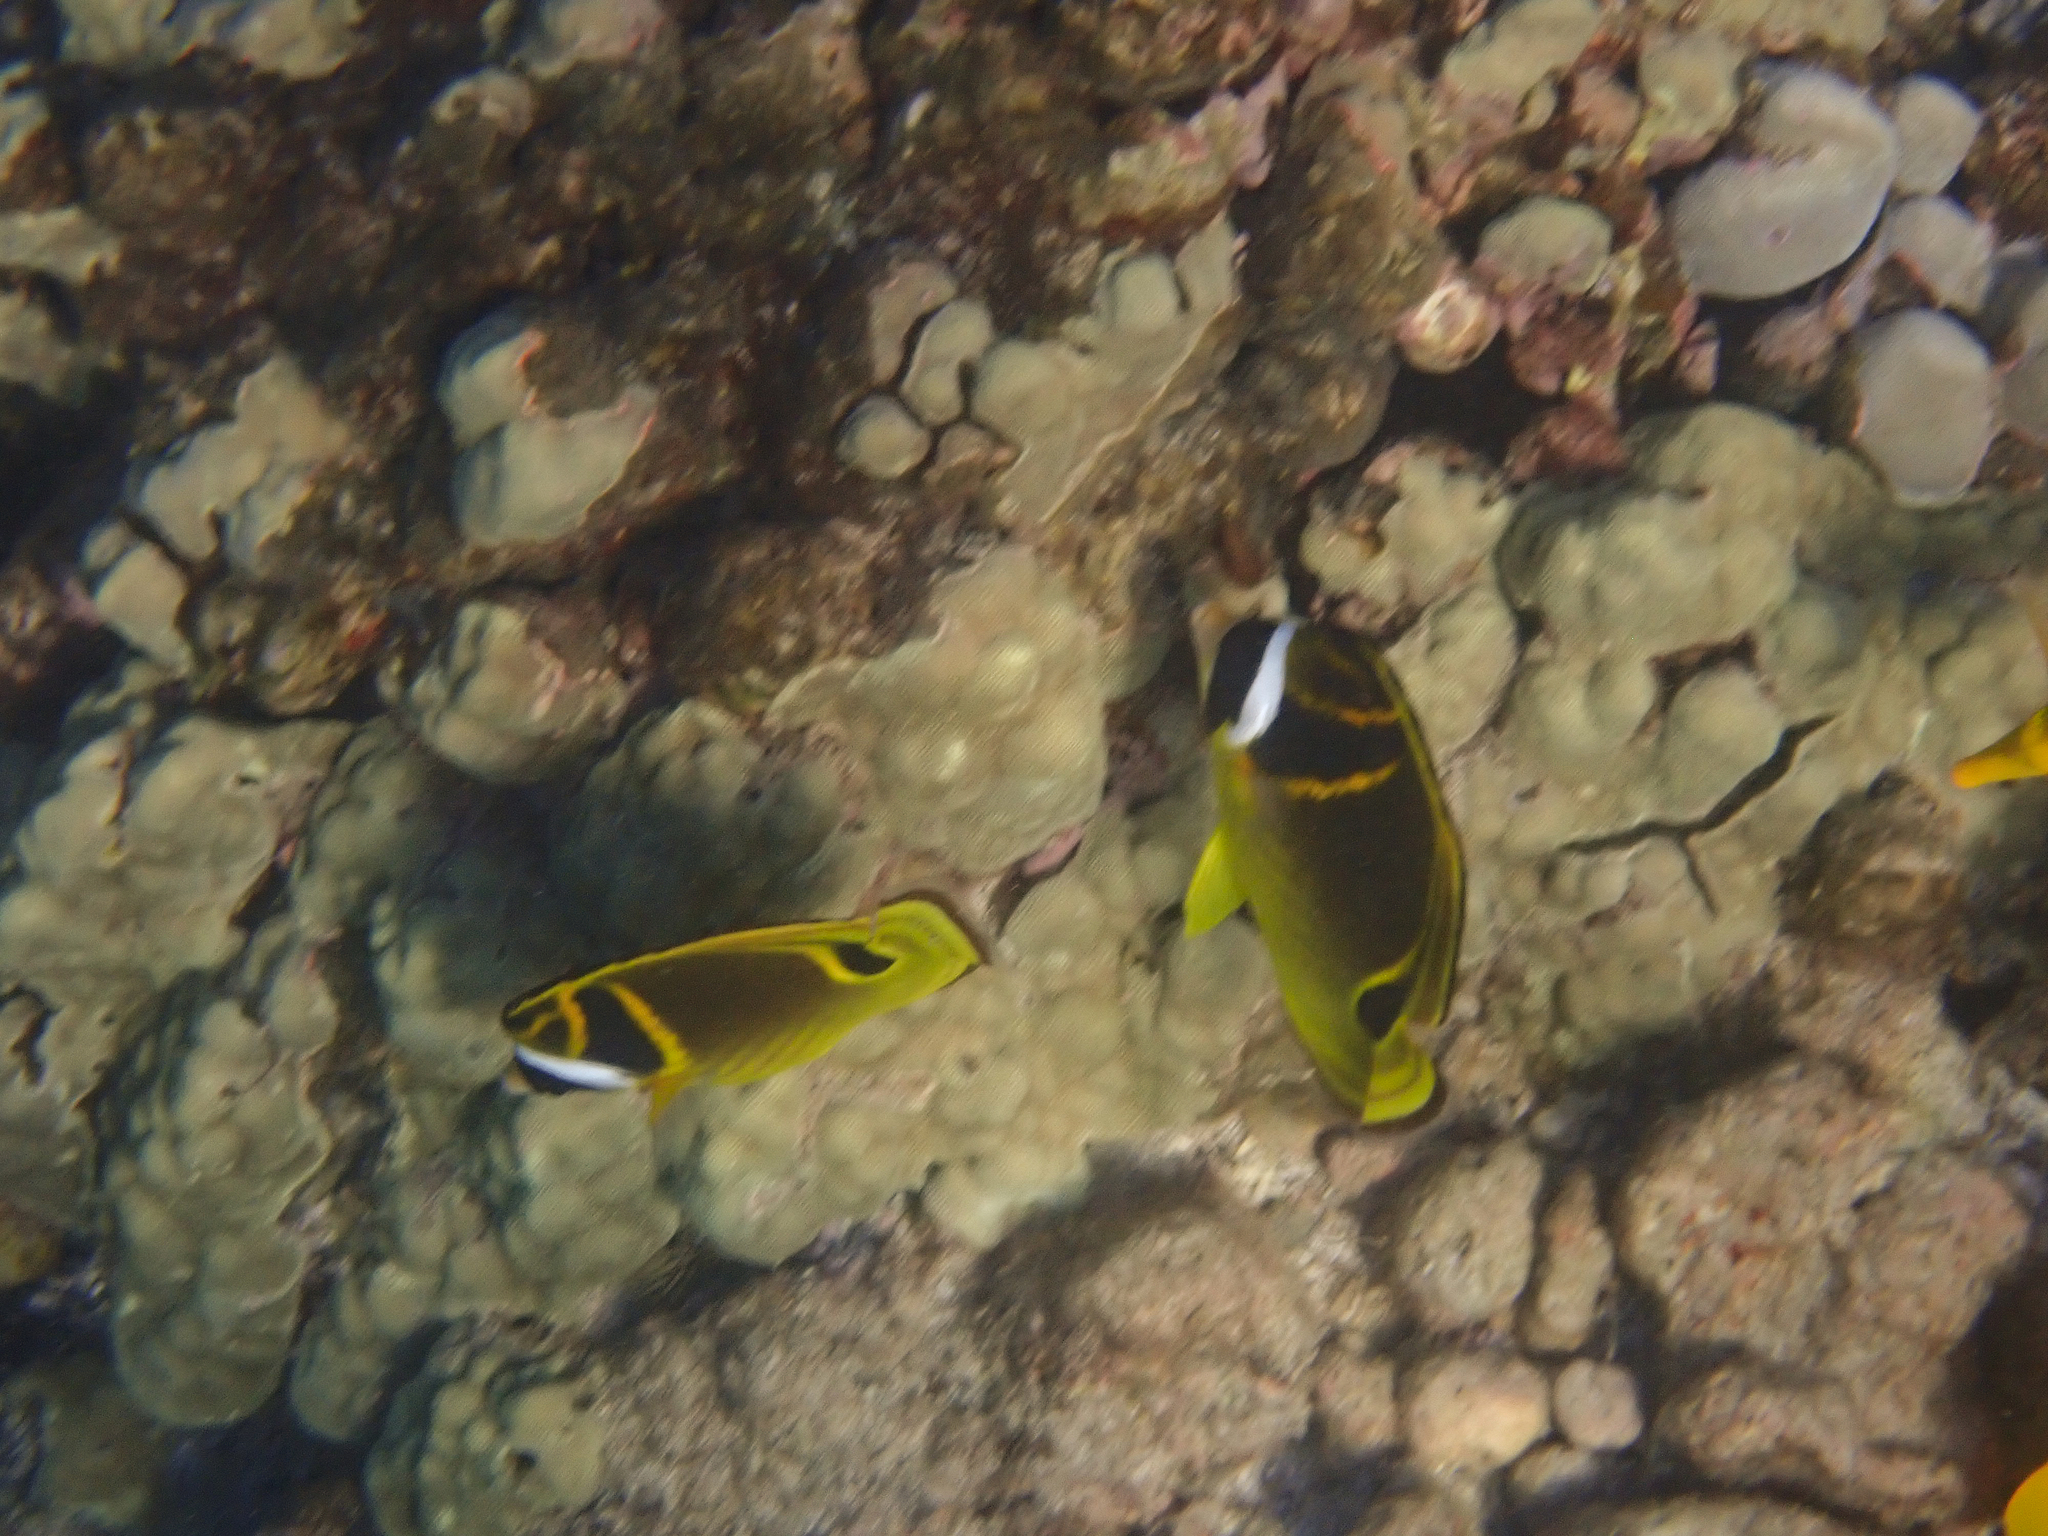
Chaetodon lunula (Raccoon Butterflyfish)